Irina Gorovaia

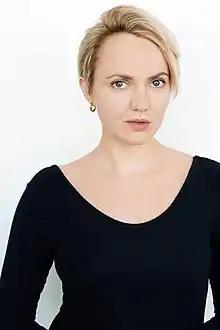

Irina Gorovaia (born June 13, 1989), also credited as Irene Gorovaia, is an American actress and dancer.